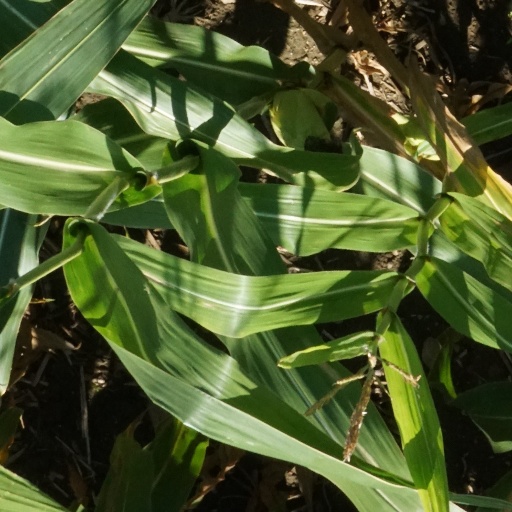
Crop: maize; corn